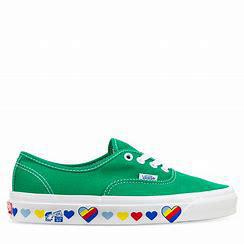
Brand: Vans
Model: Authentic 44 DX